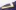
Number: 7